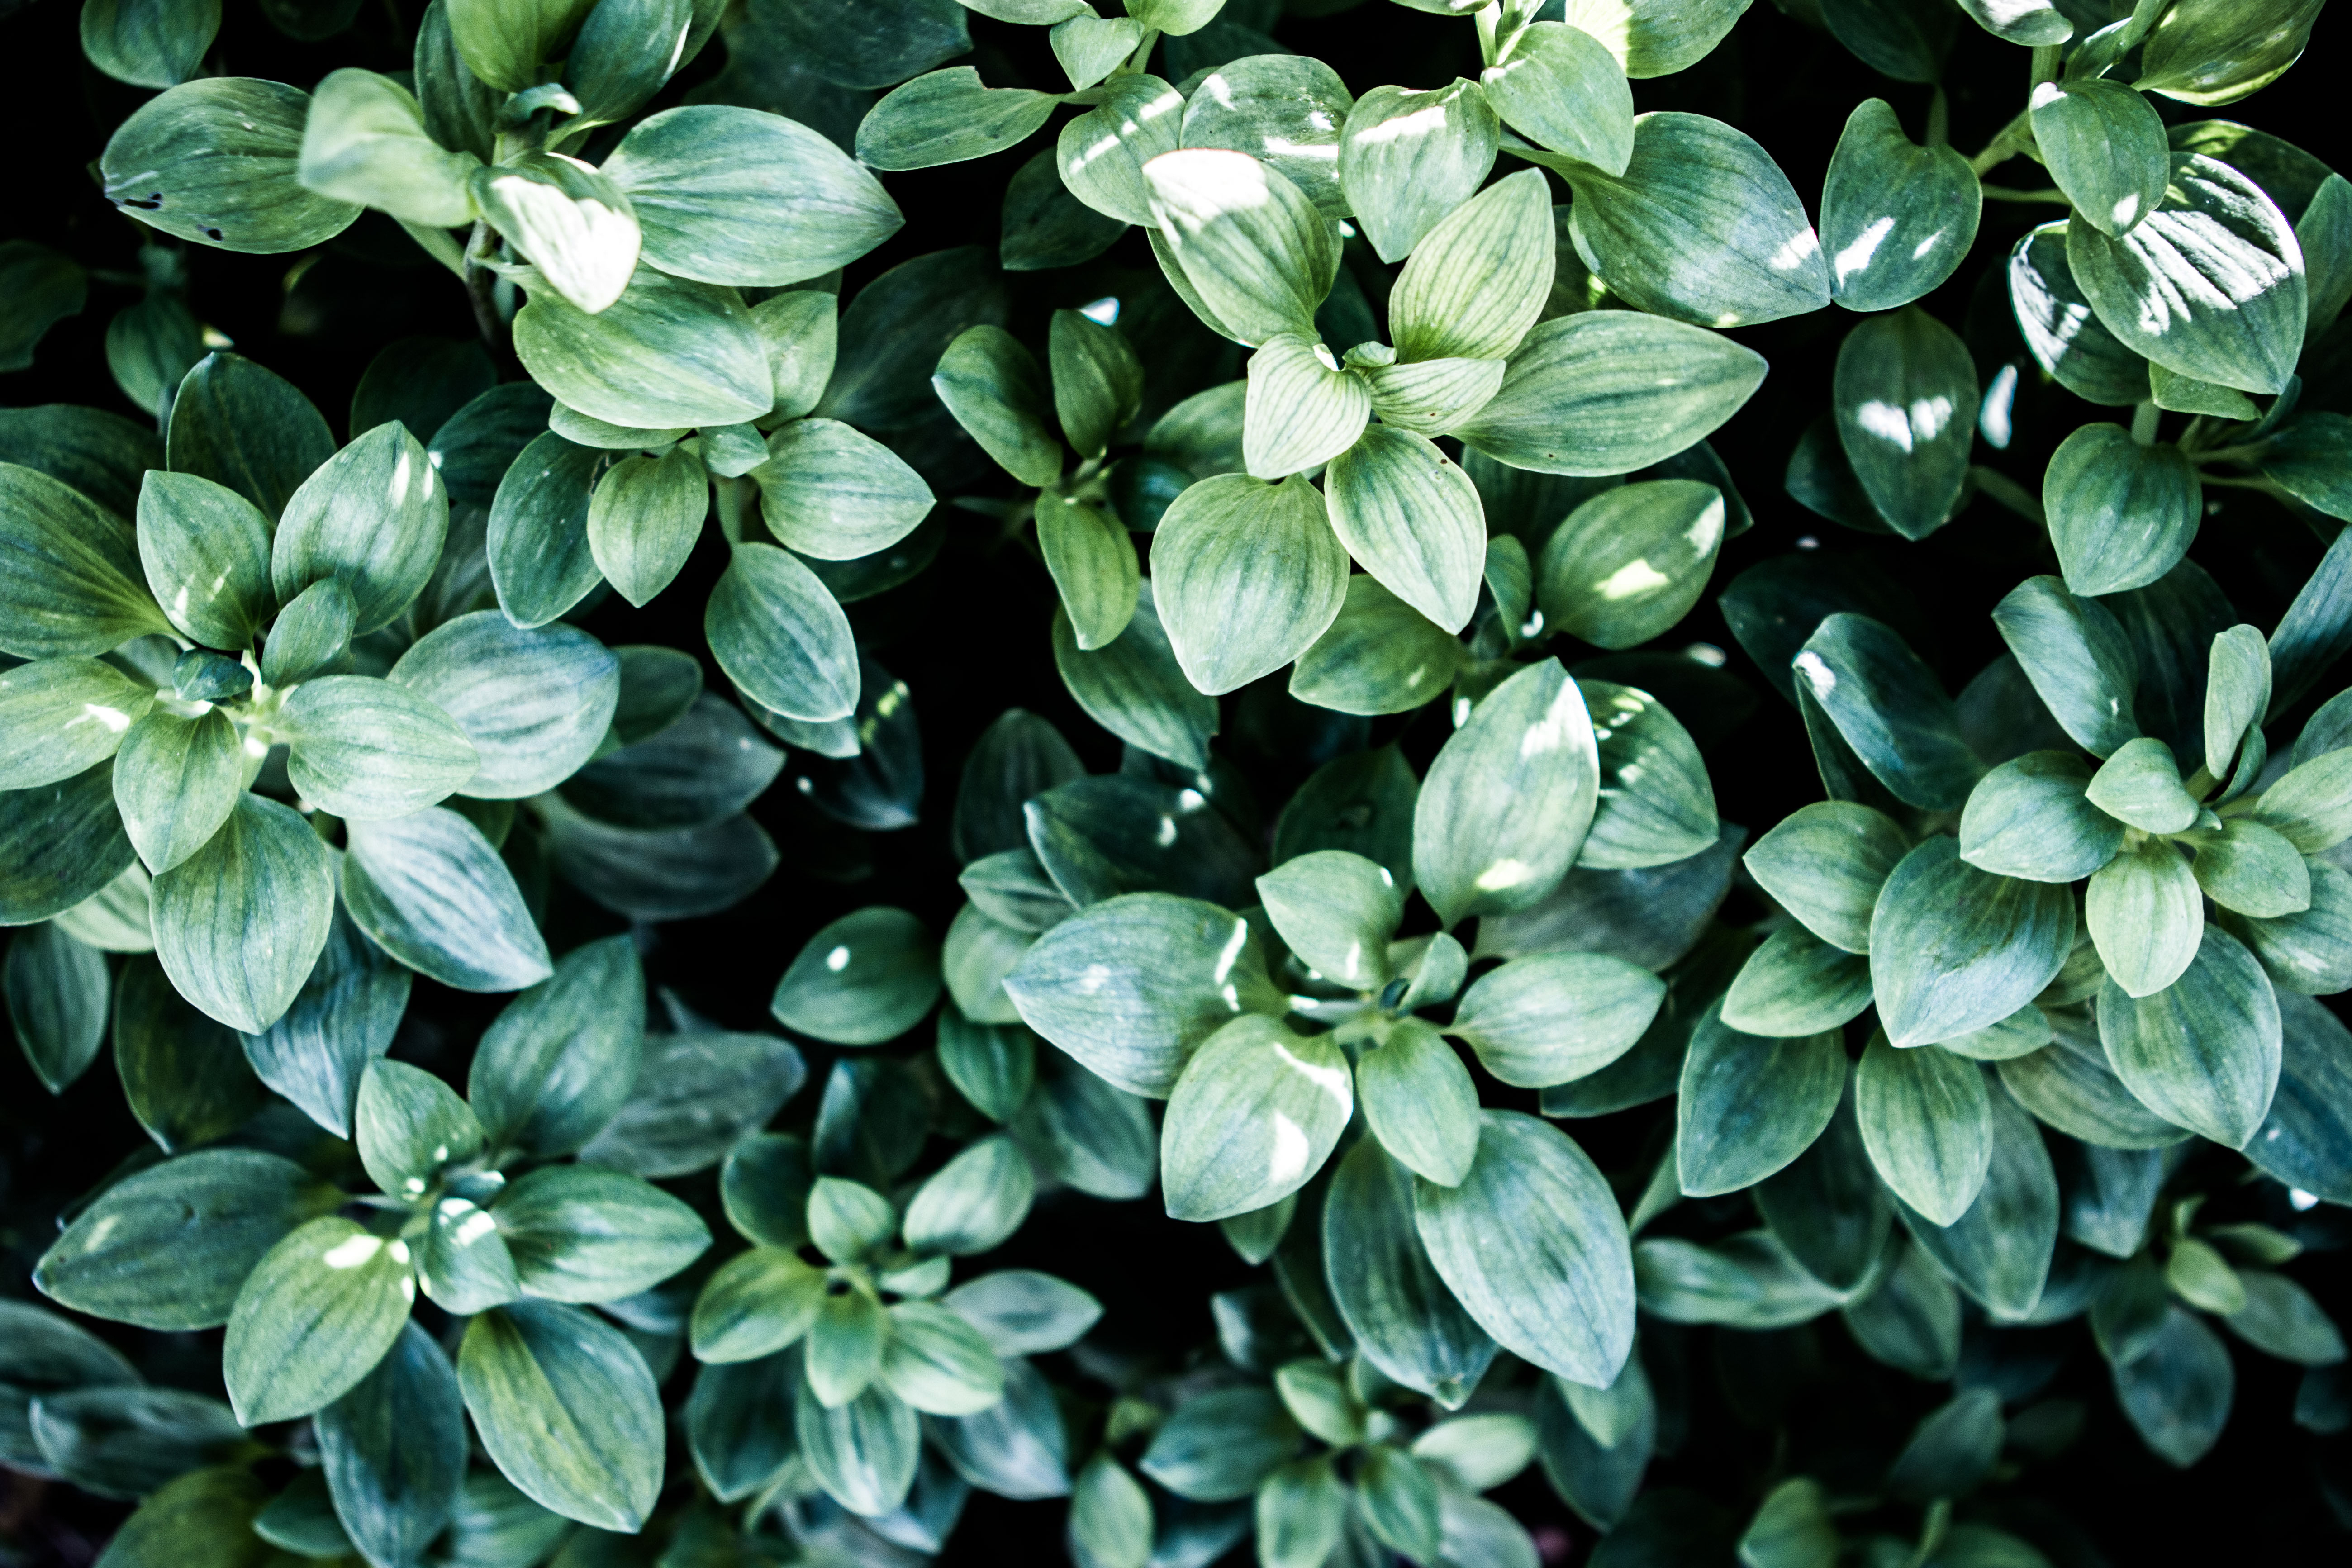
plant, leaf, flower, food, green, herb, produce, botany, flora, shrub, groundcover, flowering plant, land plant